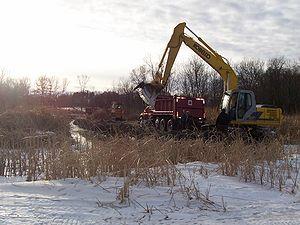
Les boues de curage sont le produit de l'entretien des canaux ou des chenaux estuariens ou portuaires.